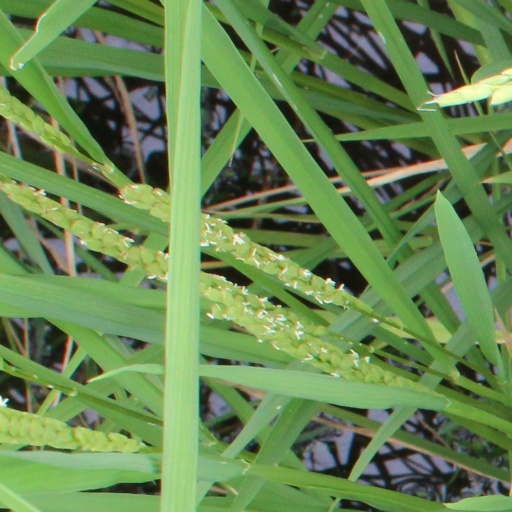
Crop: rice